Jewish News of Greater Phoenix

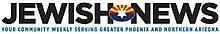
Jewish News (AZ) logo

Jewish News of Greater Phoenix is an independent weekly Jewish newspaper published in Phoenix, Arizona. The newspaper reports on local, national, and international stories of interest to the Jewish community in metropolitan Phoenix.